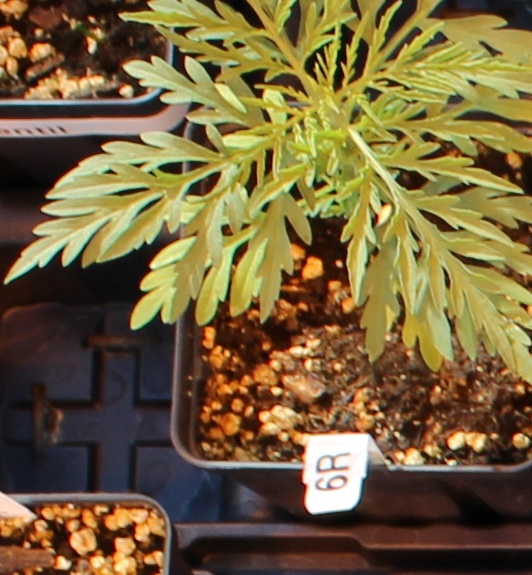
Label: Ragweed